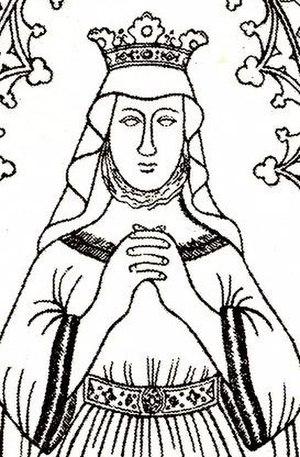
Cette page dresse une liste de personnalités nées au cours de l'année 1190 :
Richardis de Danemark, née vers 1190 et morte le 8 mai 1220 au Danemark fut reine consort de Suède, épouse du roi Éric X de Suède.
Cette page dresse une liste de personnalités mortes au cours de l'année 1220 :
Cette liste présente les conjoints des souverains suédois. À l'exception de Frédéric de Hesse-Cassel, tous ont été des femmes, qui ont été titrées reines. Frédéric de Hesse-Cassel, devint par la suite roi sous le titre de Frédéric Iᵉʳ, à la suite de l'abdication de son épouse.